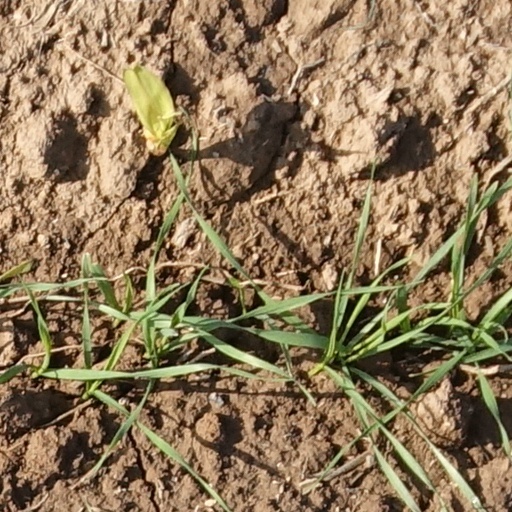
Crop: wheat